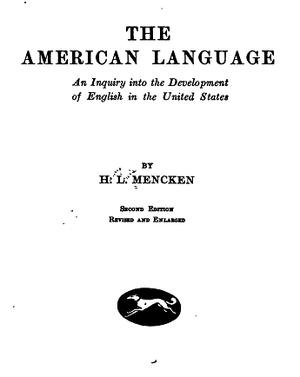
The American Language, publié pour la première fois en 1919, est un livre de H. L. Mencken sur la langue anglaise parlée dans les États-Unis.